7.92×57mm Mauser

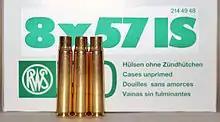
German made unprimed cases with their packaging box displaying the C.I.P. 8 × 57 IS cartridge designation.

After World War I the Treaty of Versailles imposed comprehensive and complex restrictions upon the post-war German armed forces (the "Reichswehr"). According to the treaty the "Reichswehr" could, on a limited scale, continue using the 7.92×57mm Mauser as their service cartridge. The Treaty of Versailles however effectively nixed the civilian use of 7.92×57mm Mauser chambered rifles by German hunters and sport shooters. During the mid-1930s Germany stopped obeying the restrictions imposed by the Treaty of Versailles and gradually the civilian use of 7.92×57mm Mauser chambered rifles by German hunters and sport shooters was resumed. In 1939 the "Normalisierungsverordnung" (Normalization regulation) effectively prohibited the production of non S-bore/7.92×57mm Mauser chambered arms in Nazi Germany. In post-World War 2 Germany, the production of the various preceding chamberings is allowed again, but these chamberings have become rare in post-1939 produced arms.